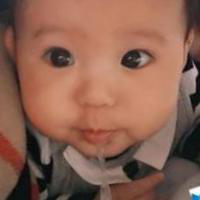
Age group: age 01-10